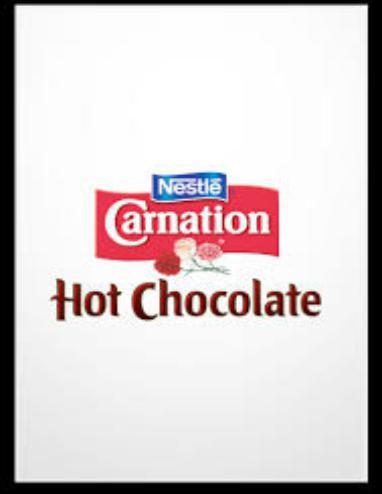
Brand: Carnation
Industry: Food